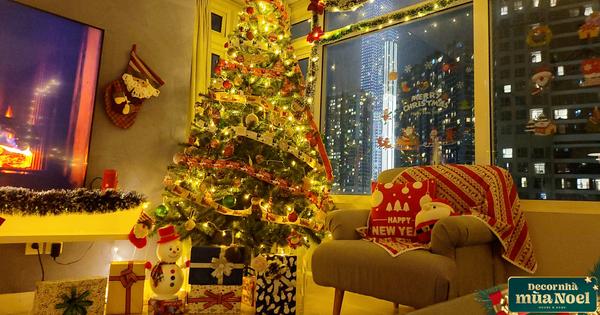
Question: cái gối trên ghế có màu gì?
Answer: cái gối có màu đỏ